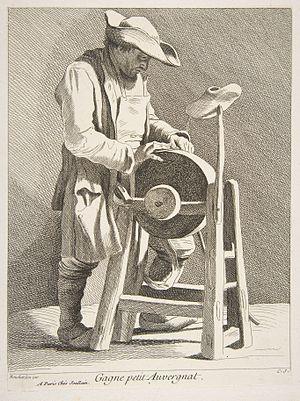
Le bougnat ou Auvergnat de Paris, est un immigrant installé à Paris, originaire d'Auvergne, aire culturelle qui dépasse le cadre de la province historique et englobe également une partie sud du Massif Central. Après avoir exercé la profession de porteur d'eau, notamment pour les bains dès le XVIIᵉ siècle, le siècle suivant voit également les Auvergnats de Paris exercer des professions en lien avec l'artisanat du métal et de la récupération tel que rémouleurs, étameurs, chaudronniers.